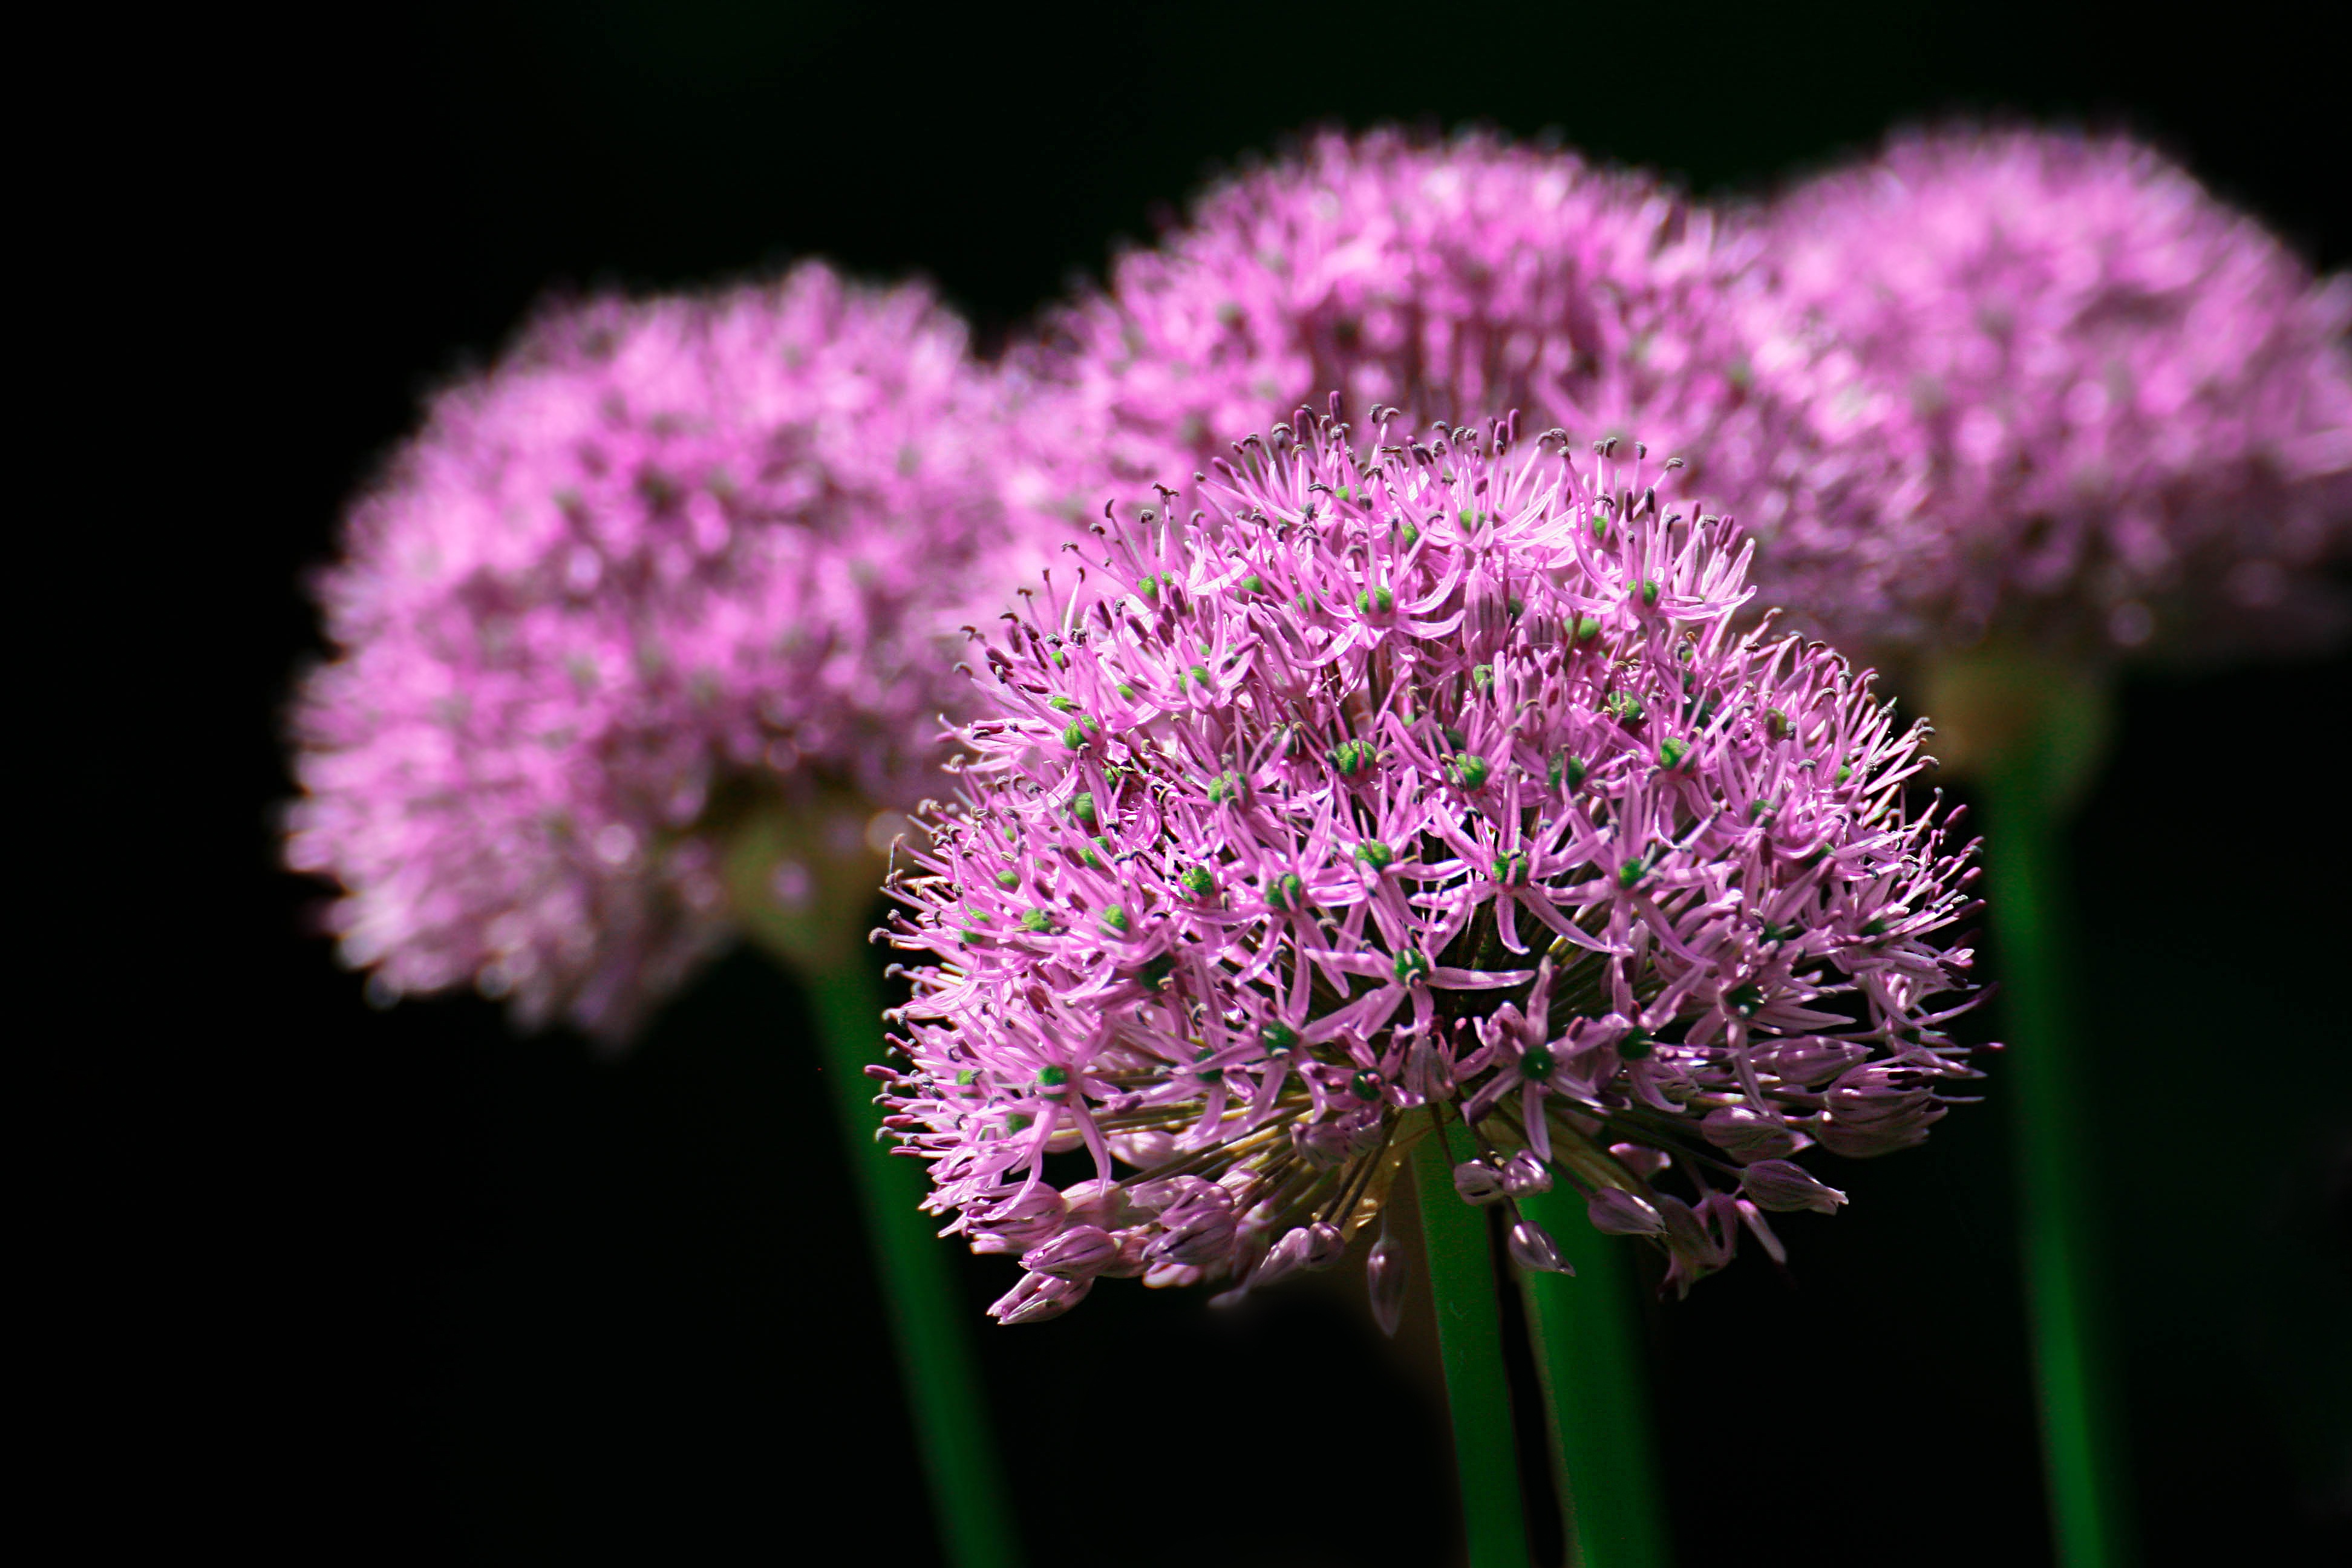
nature, plant, flower, petal, produce, color, park, botany, garden, flora, lila, blume, chives, macro photography, flowering plant, plant stem, land plant, onion genus